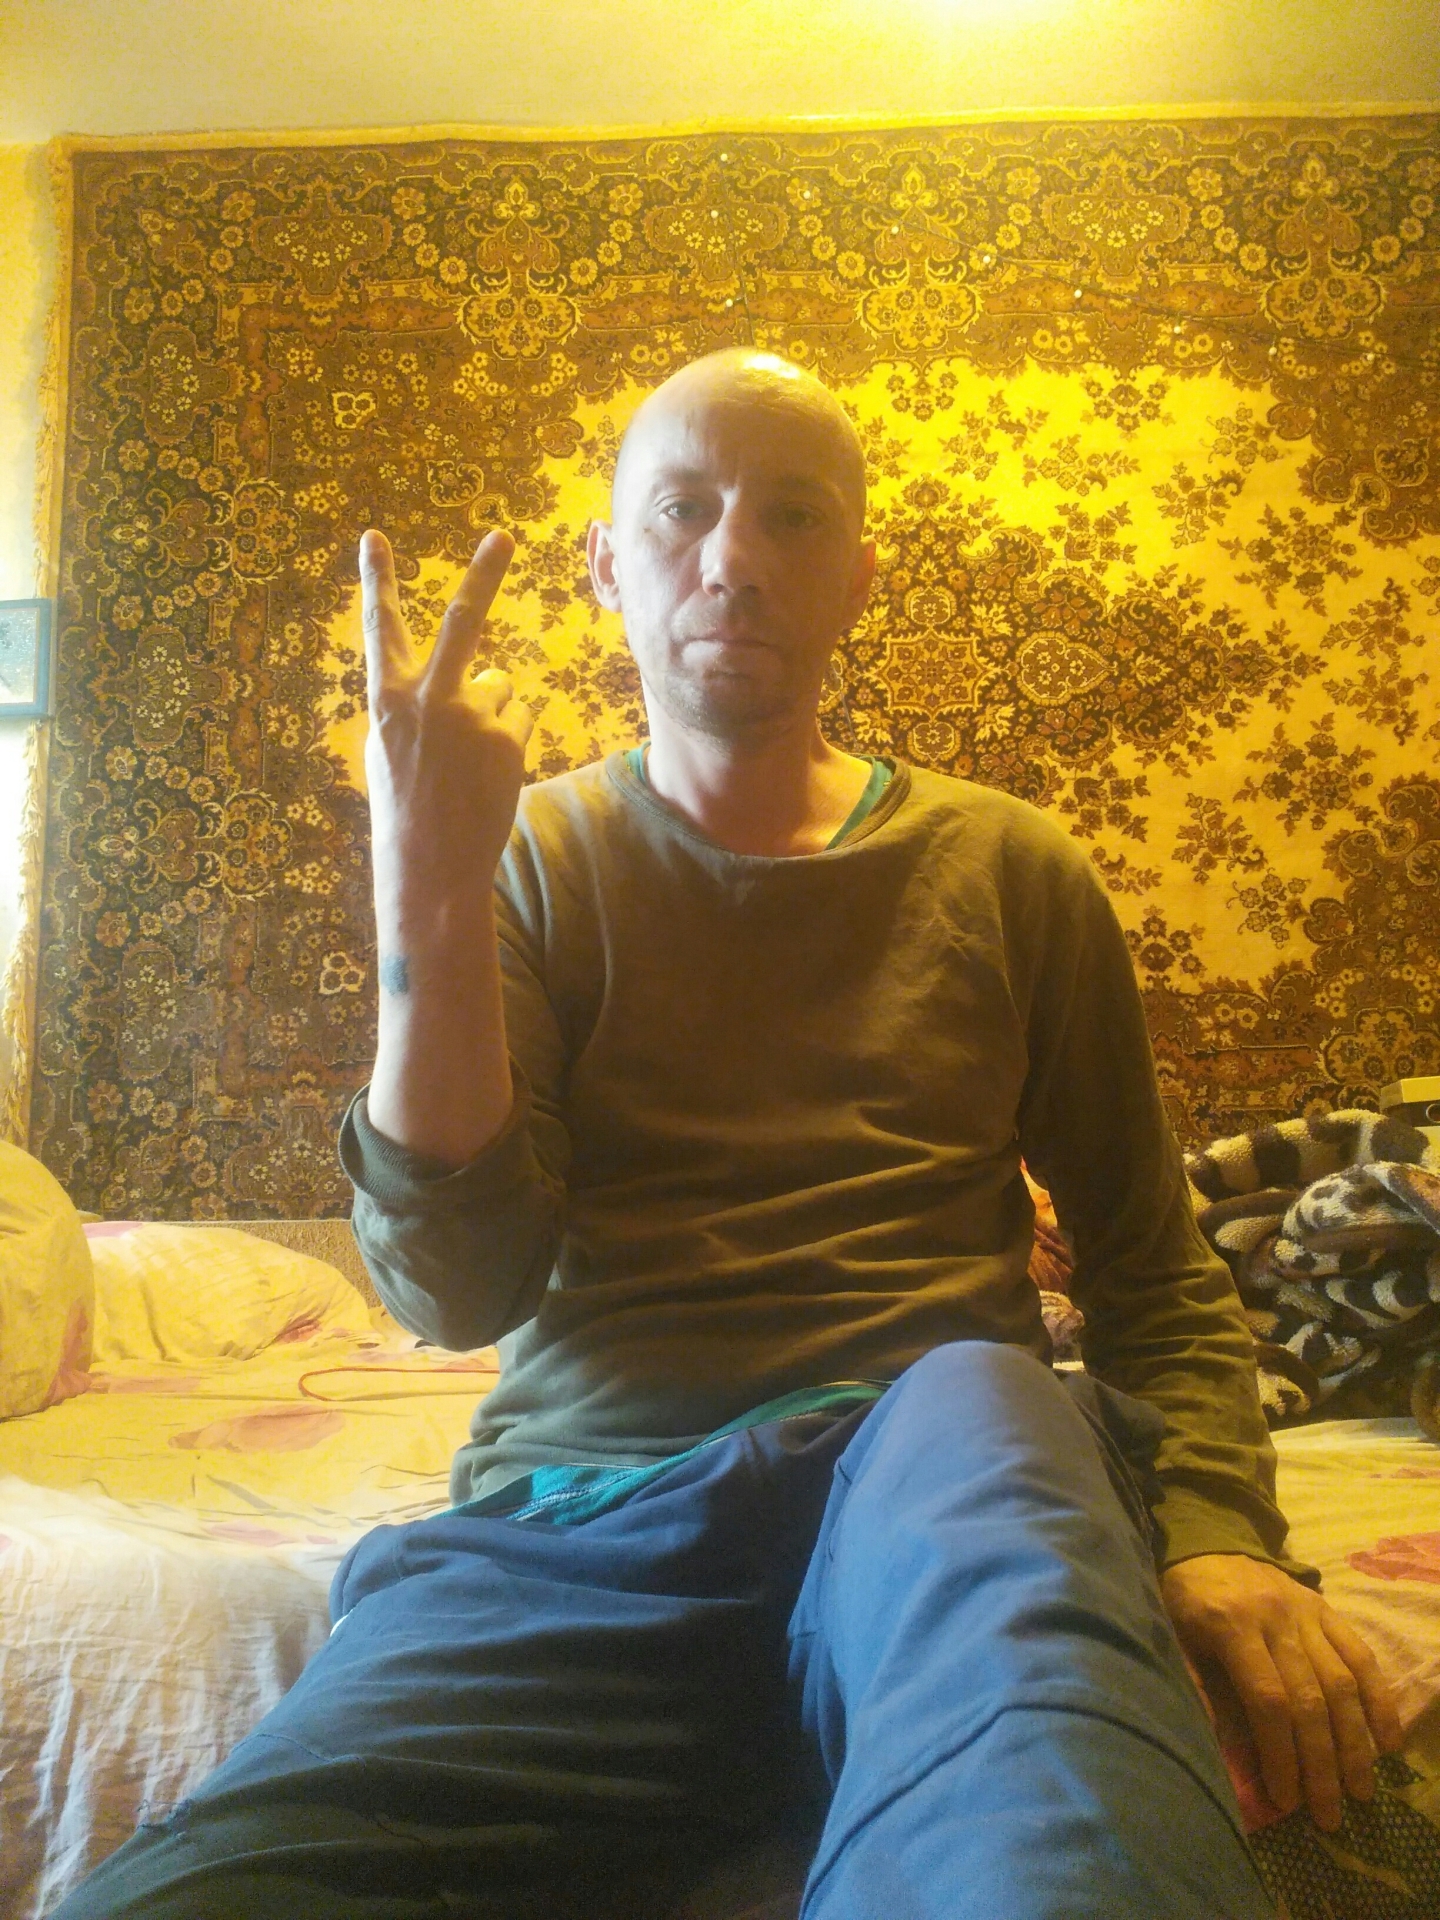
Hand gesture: peace_inverted